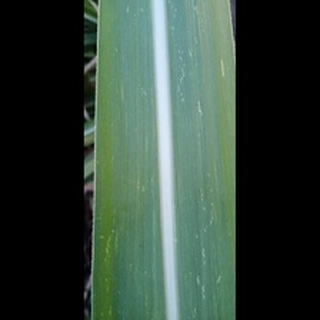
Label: sugarcane_mosaic